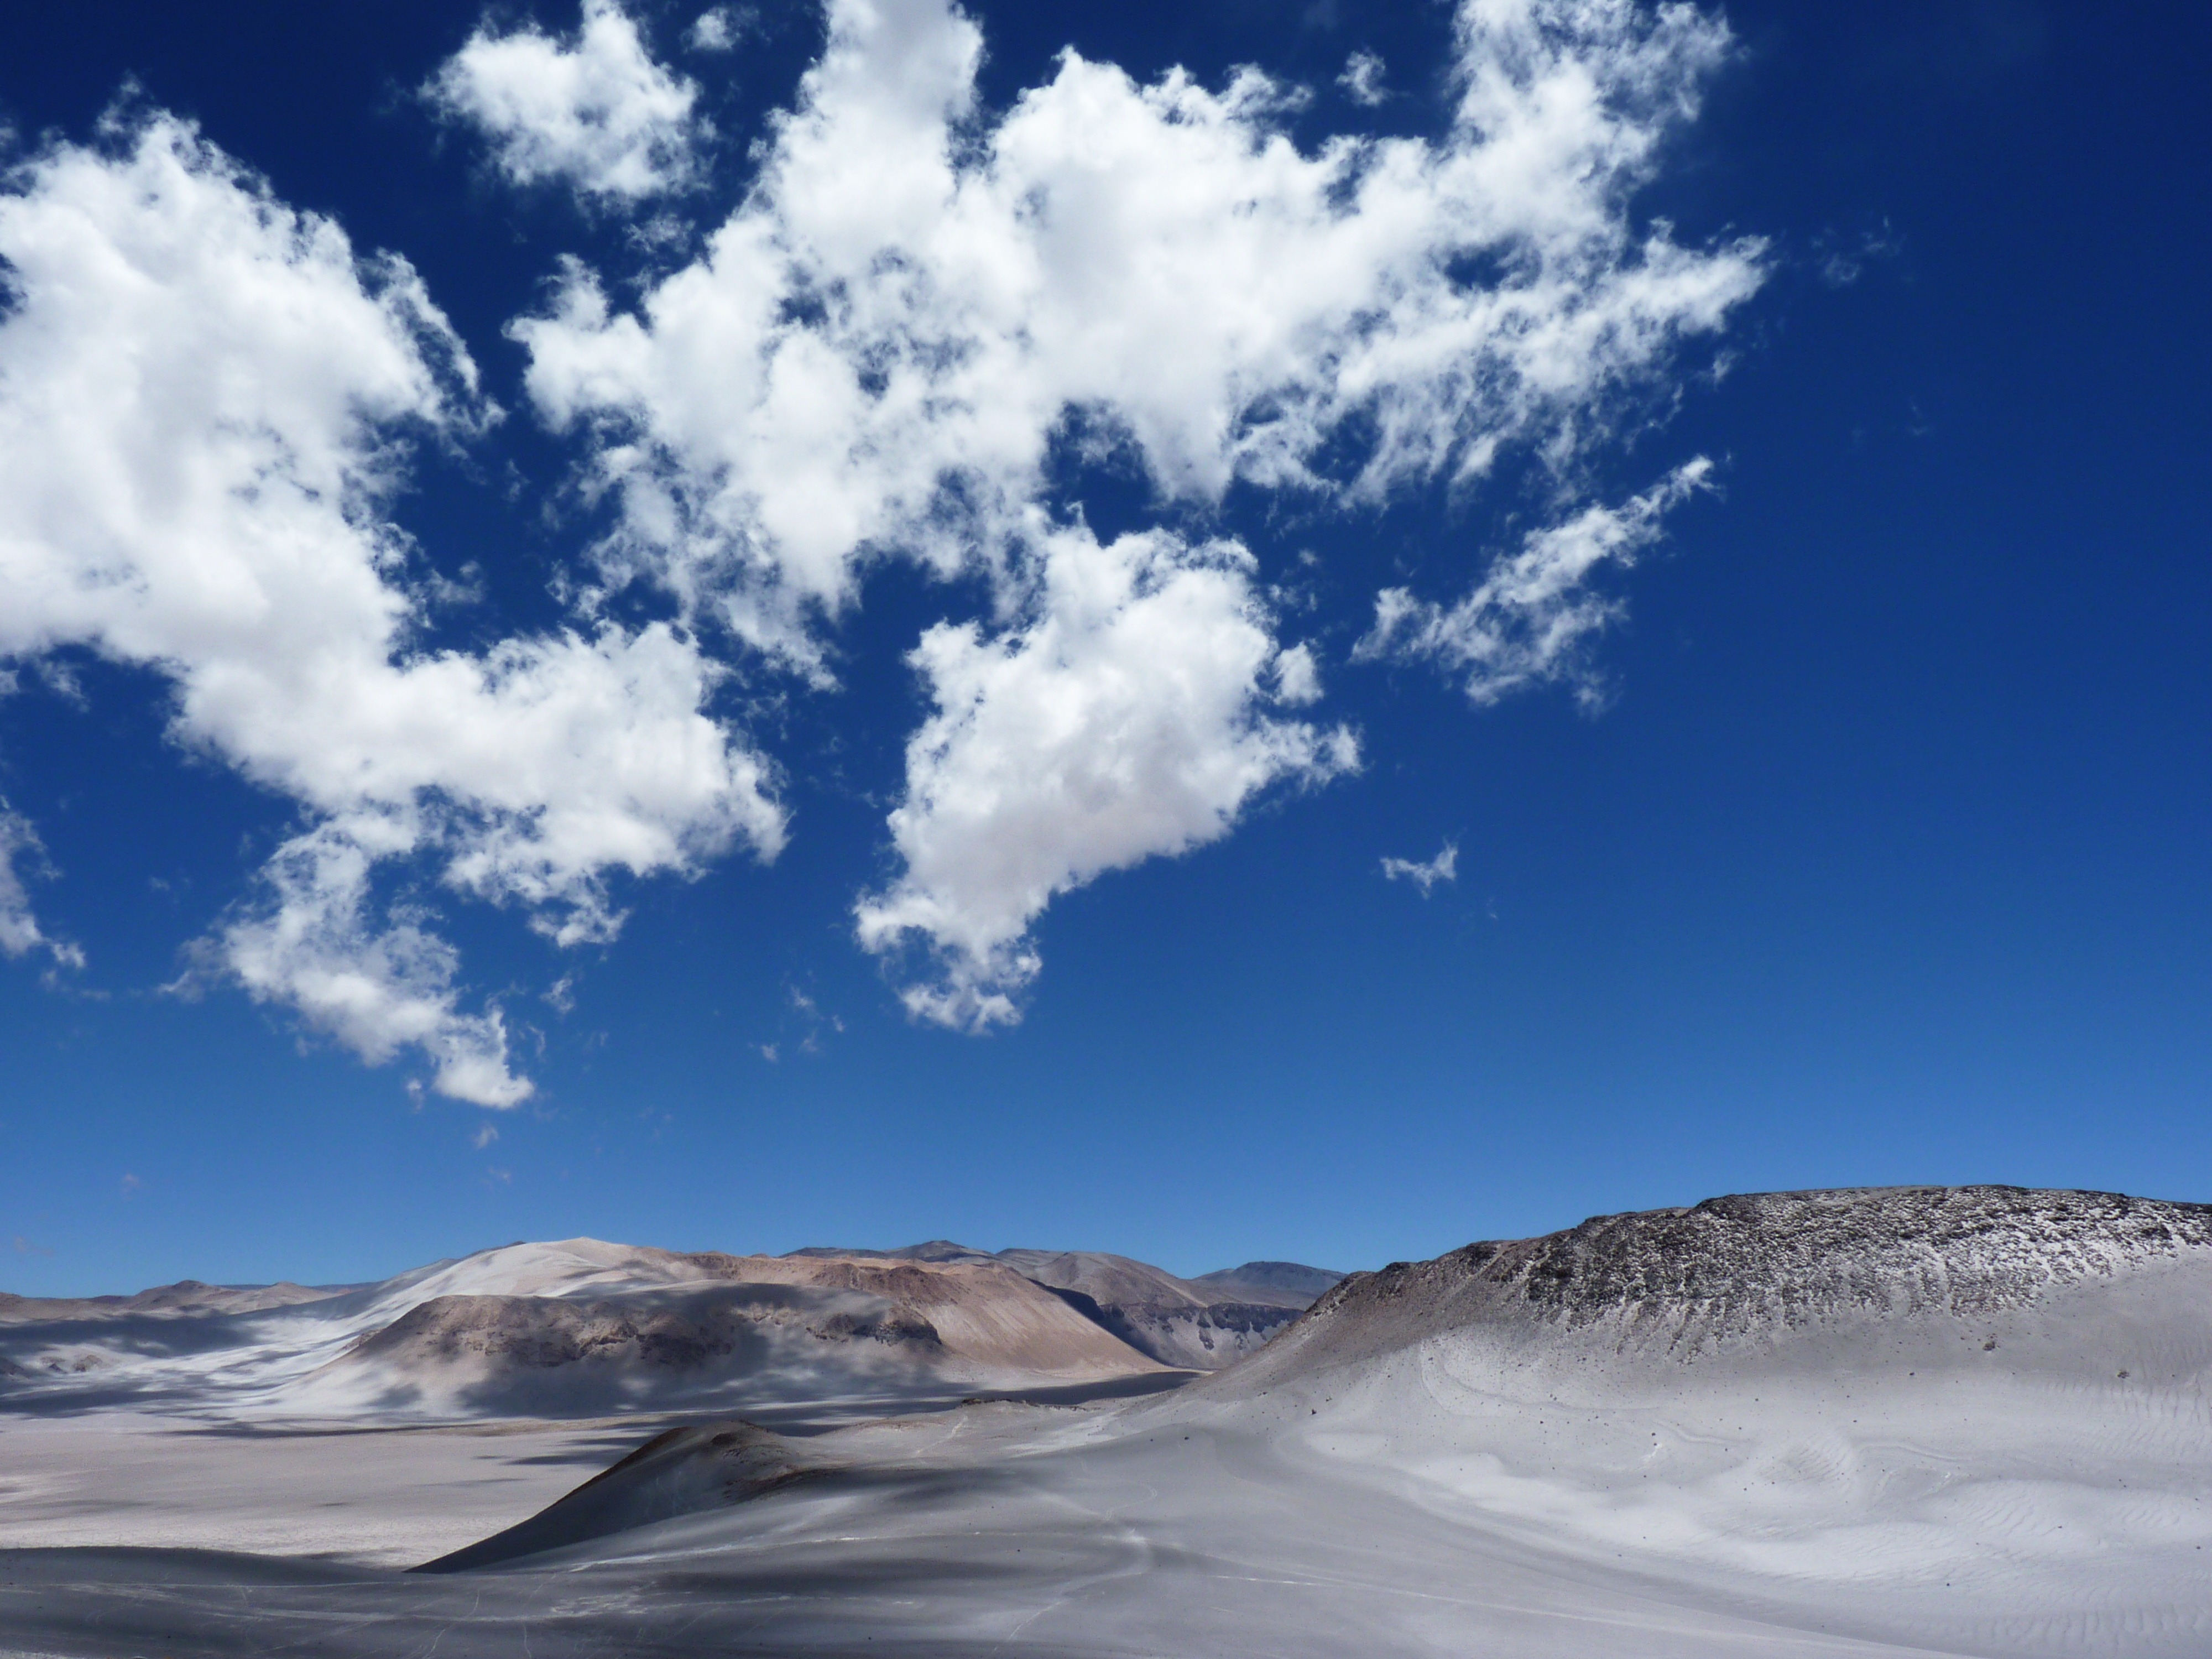
landscape, sand, horizon, mountain, snow, winter, cloud, sky, sunlight, desert, mountain range, weather, clouds, alps, plateau, meteorological phenomenon, geographical feature, mountainous landforms